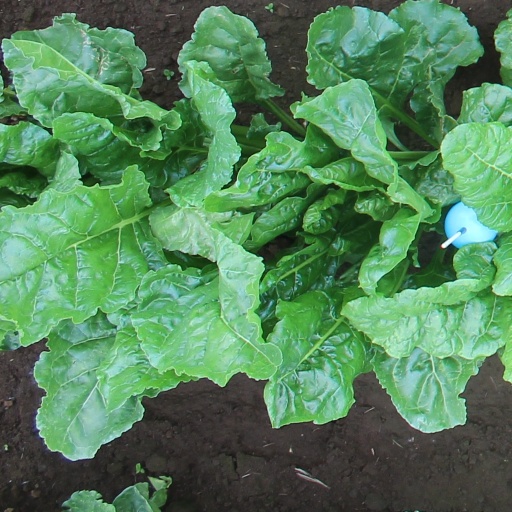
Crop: sugar beet